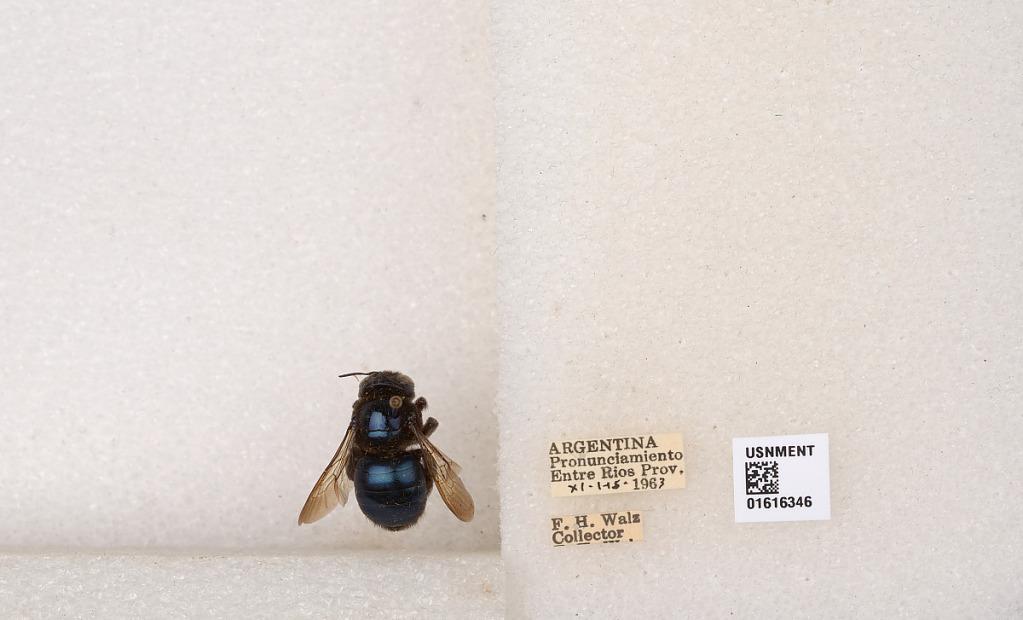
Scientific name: Xylocopa (Schonnherria) splendidula Lepeletier
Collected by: F. Walz
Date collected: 1963-11-1
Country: Argentina
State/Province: Entre Rios
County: Uruguay
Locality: Pronunciamiento